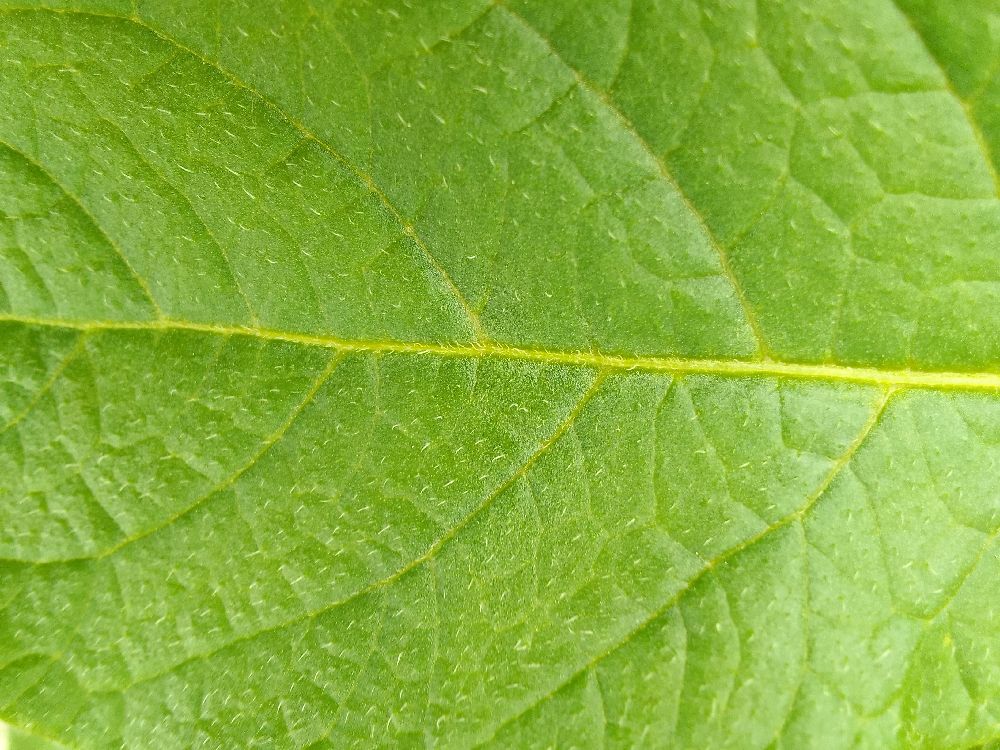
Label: Healthy